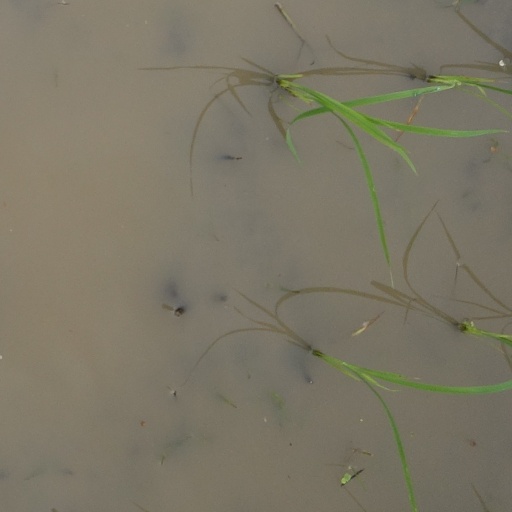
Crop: rice